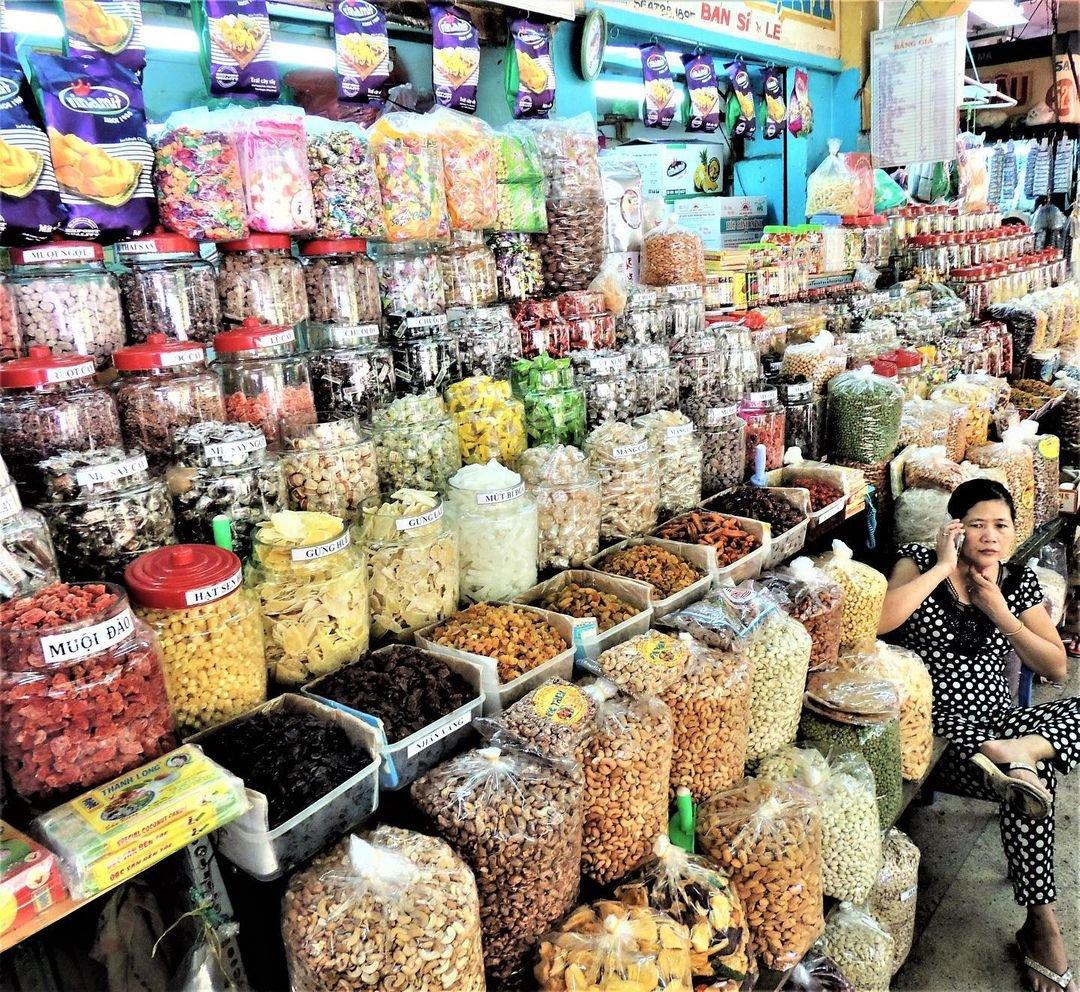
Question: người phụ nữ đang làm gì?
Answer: người phụ nữ đang nghe điện thoại di động